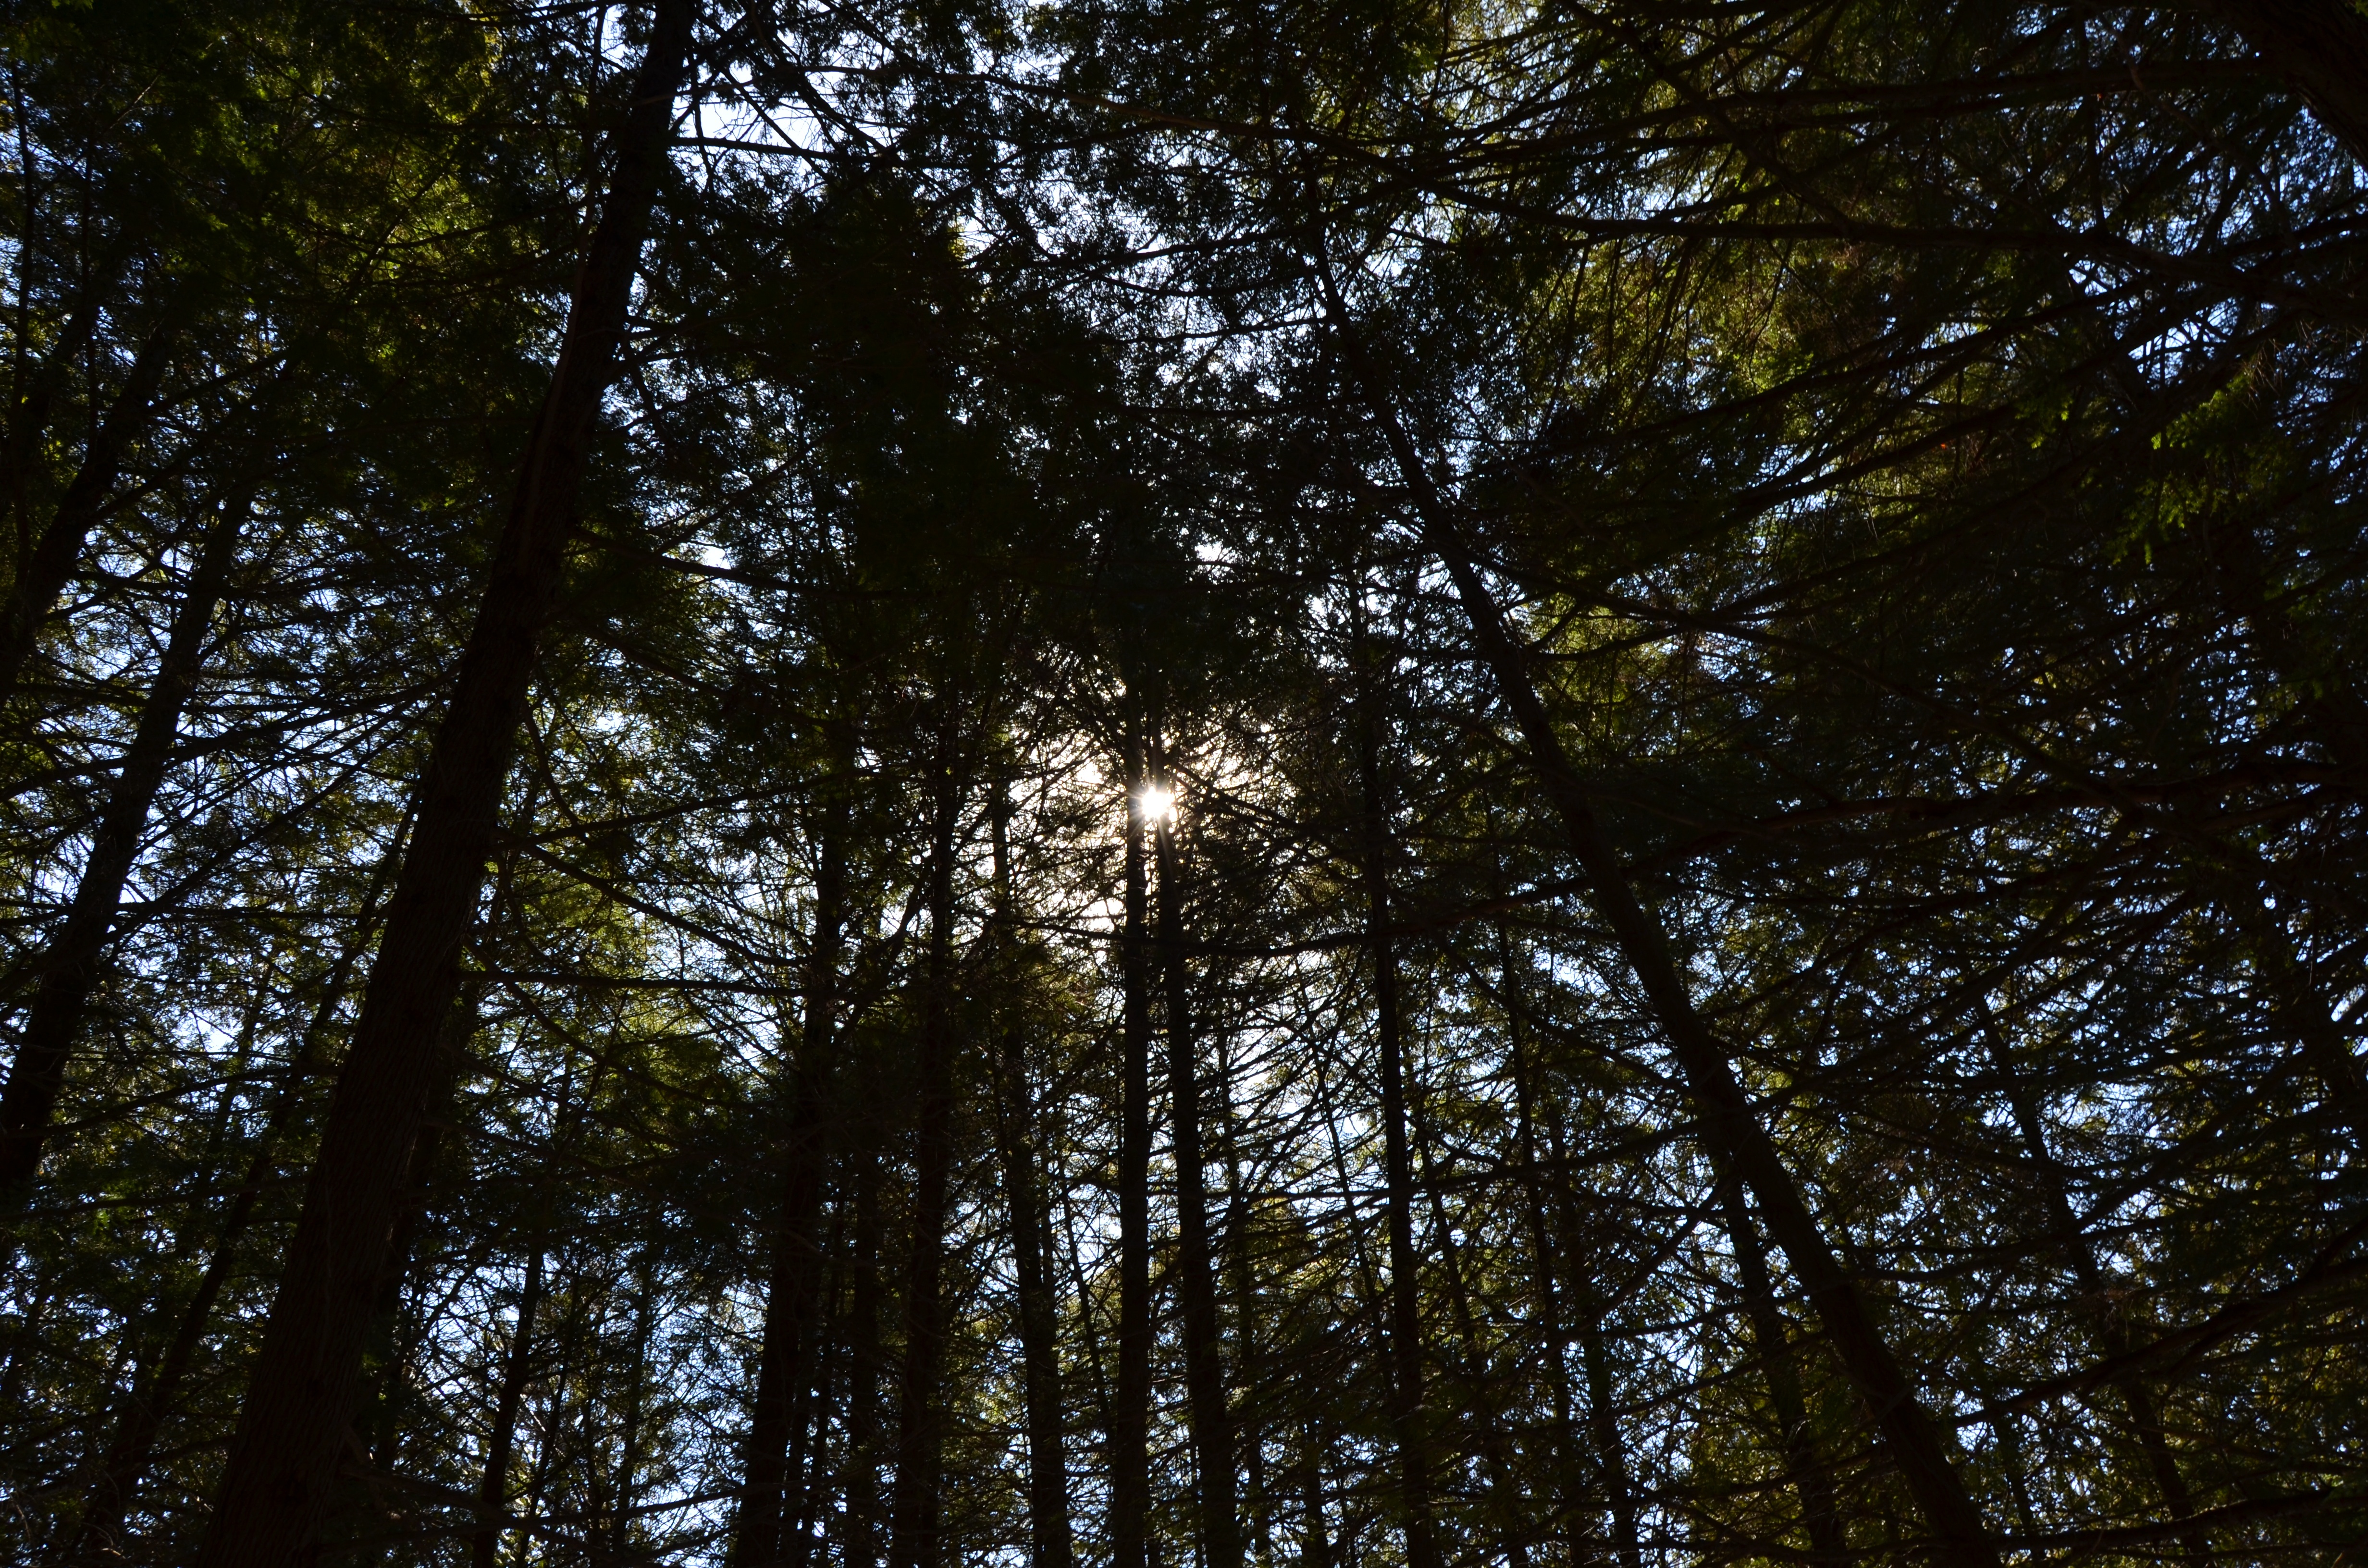
tree, nature, forest, branch, light, plant, sky, sunlight, morning, leaf, autumn, season, woodland, habitat, ecosystem, natural environment, atmospheric phenomenon, woody plant